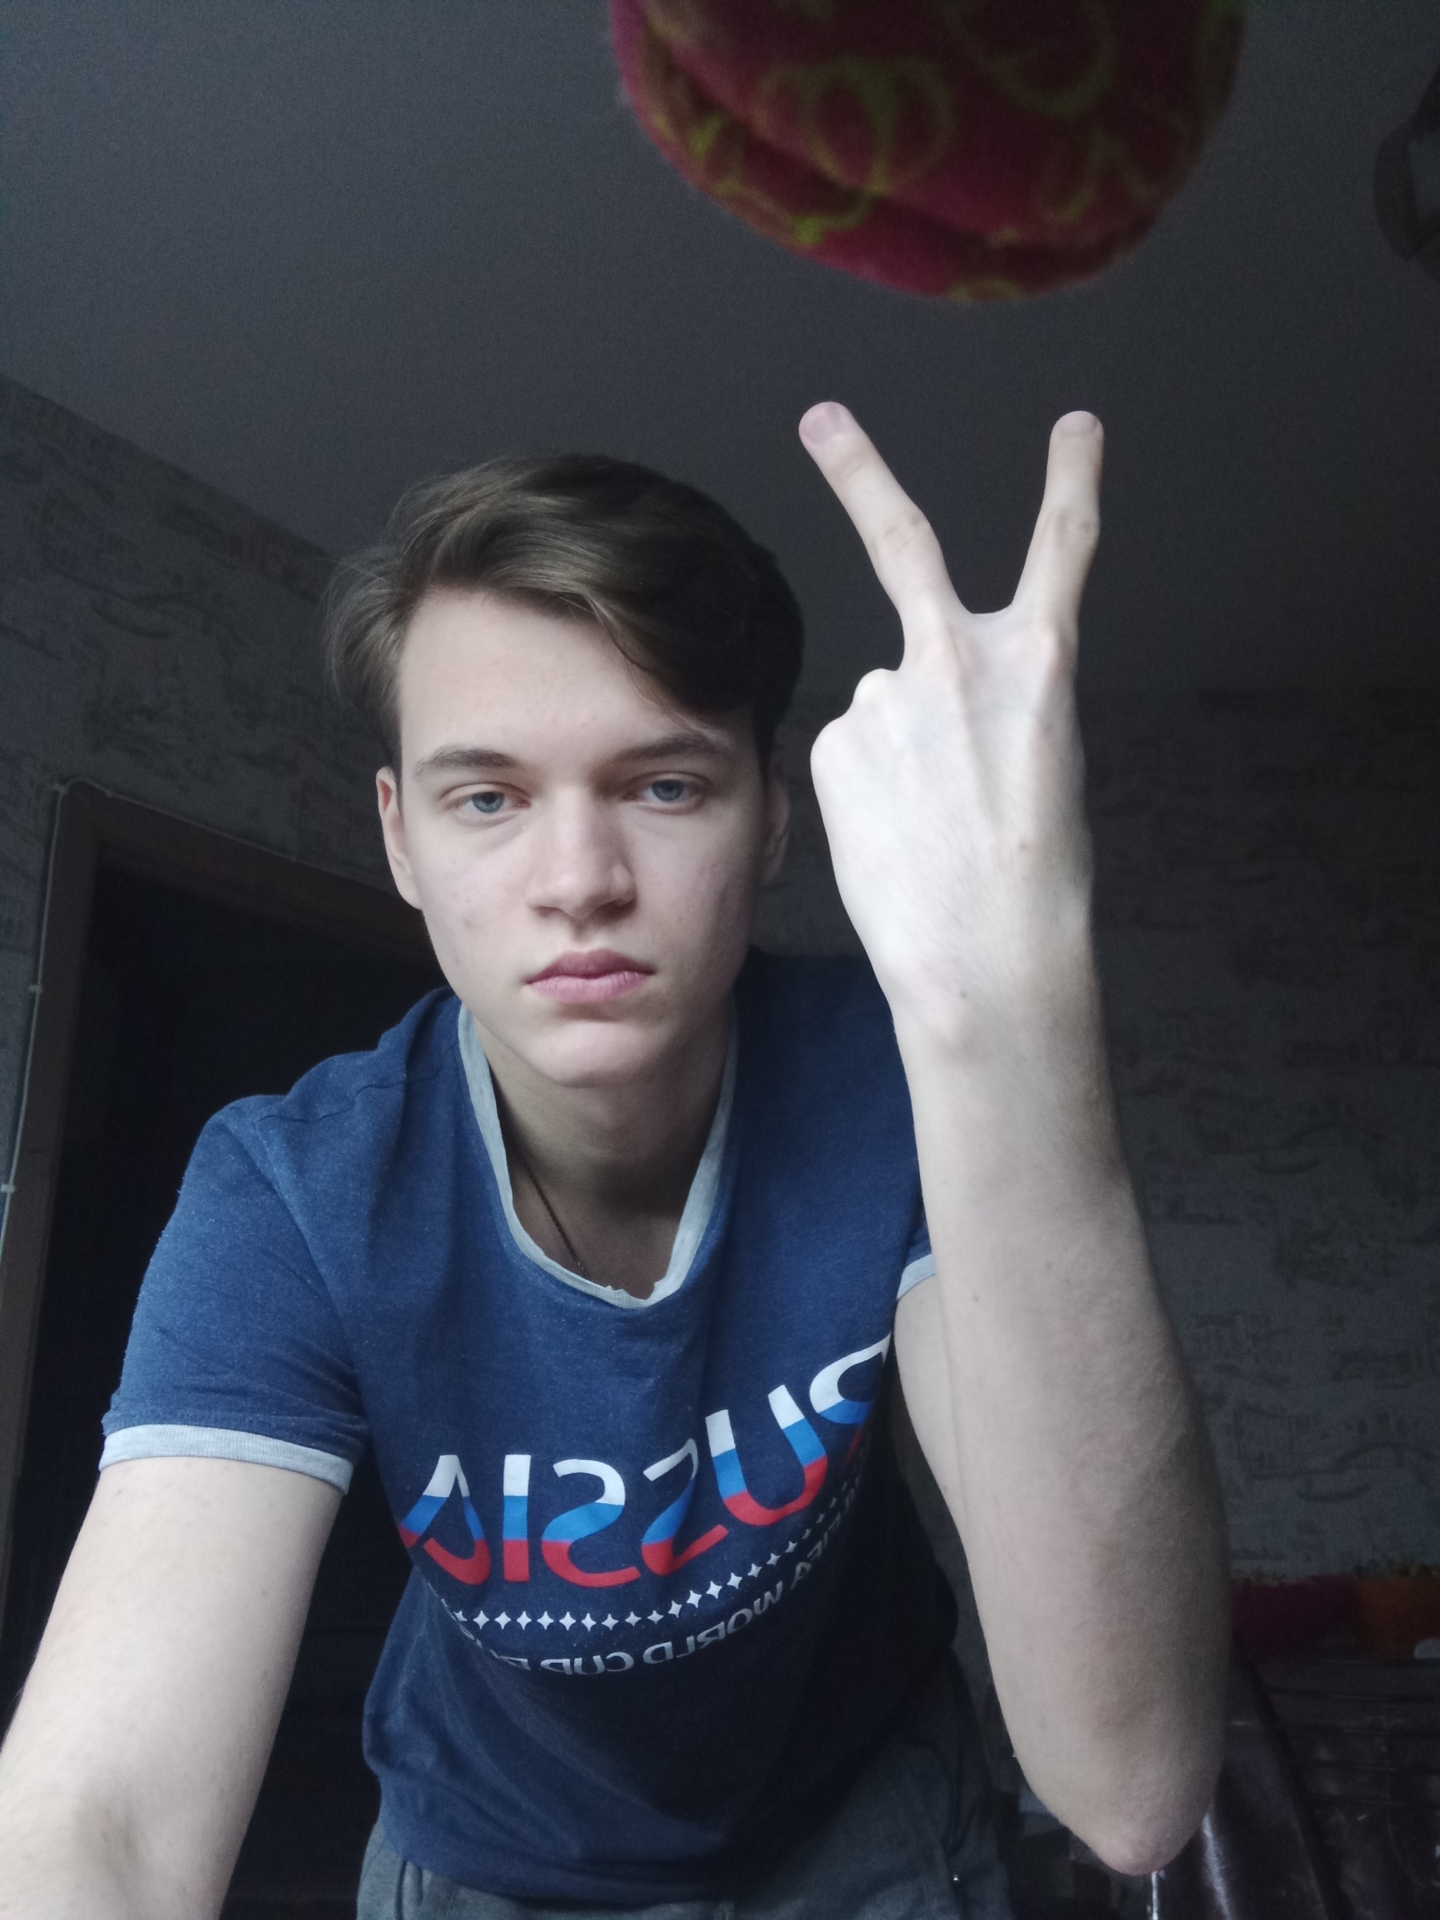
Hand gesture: peace_inverted